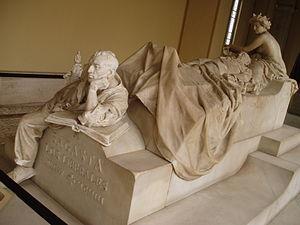
Práxedes Mateo Sagasta y Escolar est un homme d'État espagnol, sept fois président du Conseil des Ministres entre 1871 et 1902.